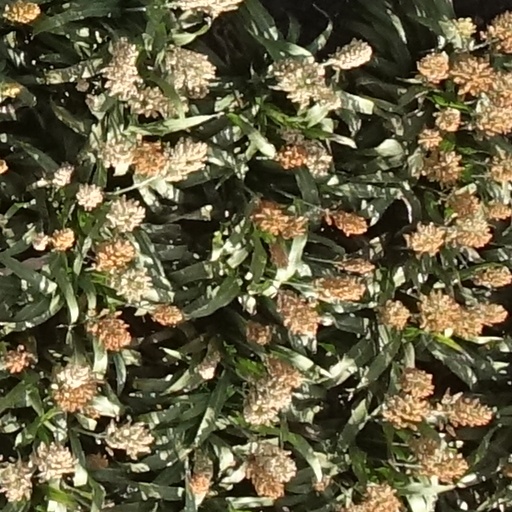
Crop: sorghum